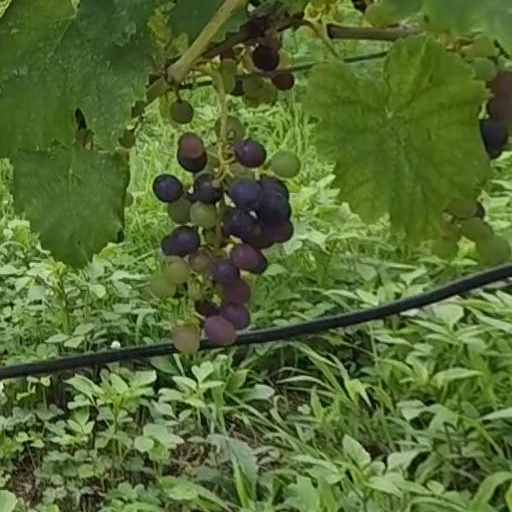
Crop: grape